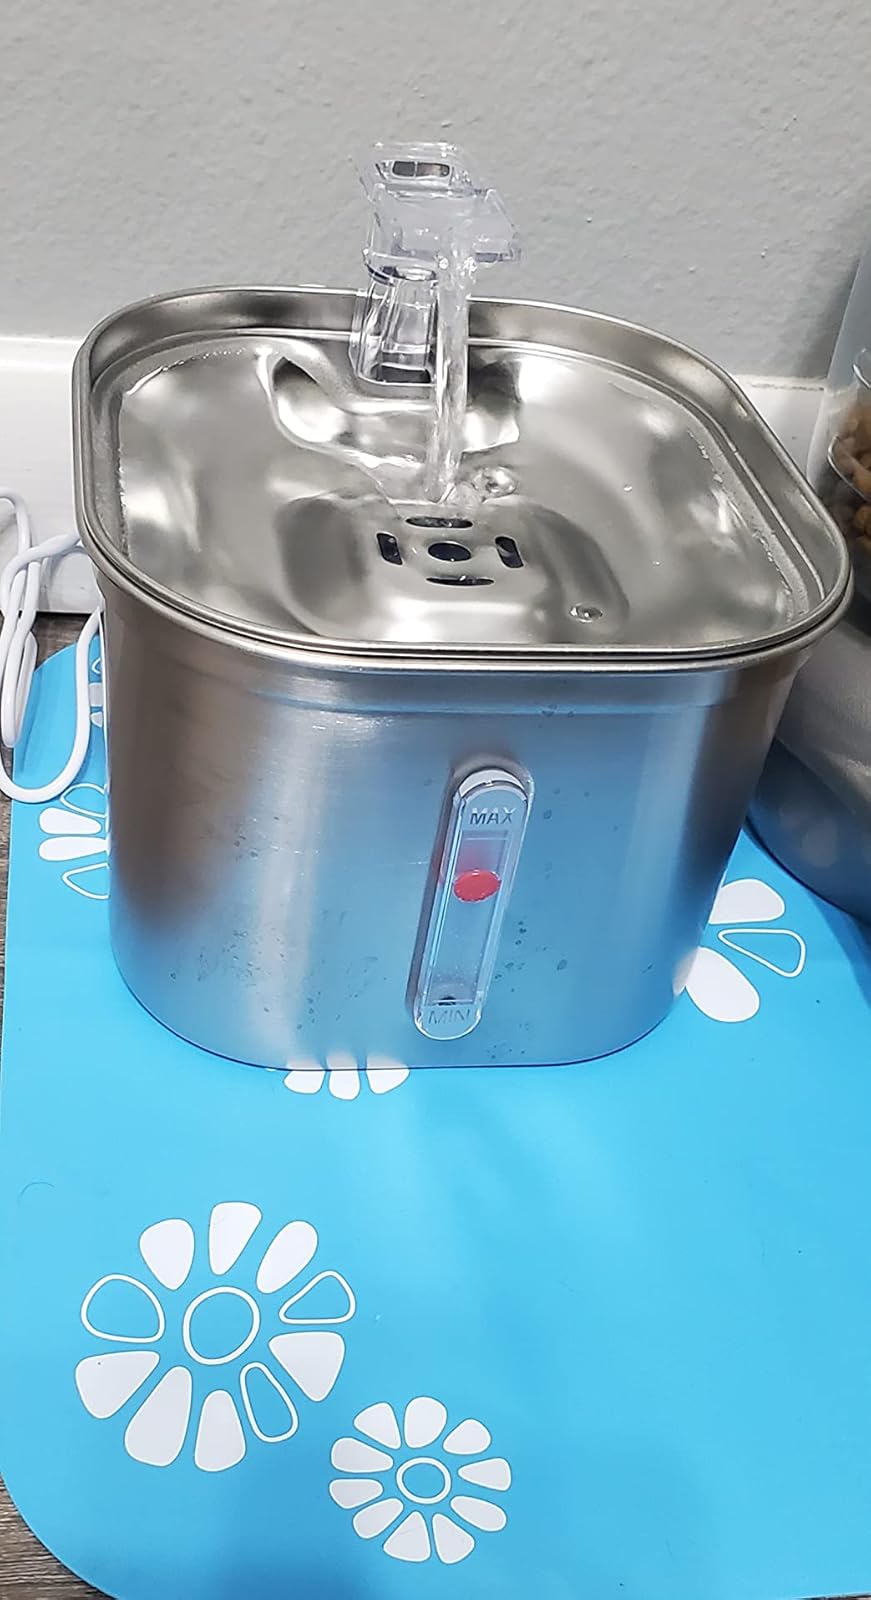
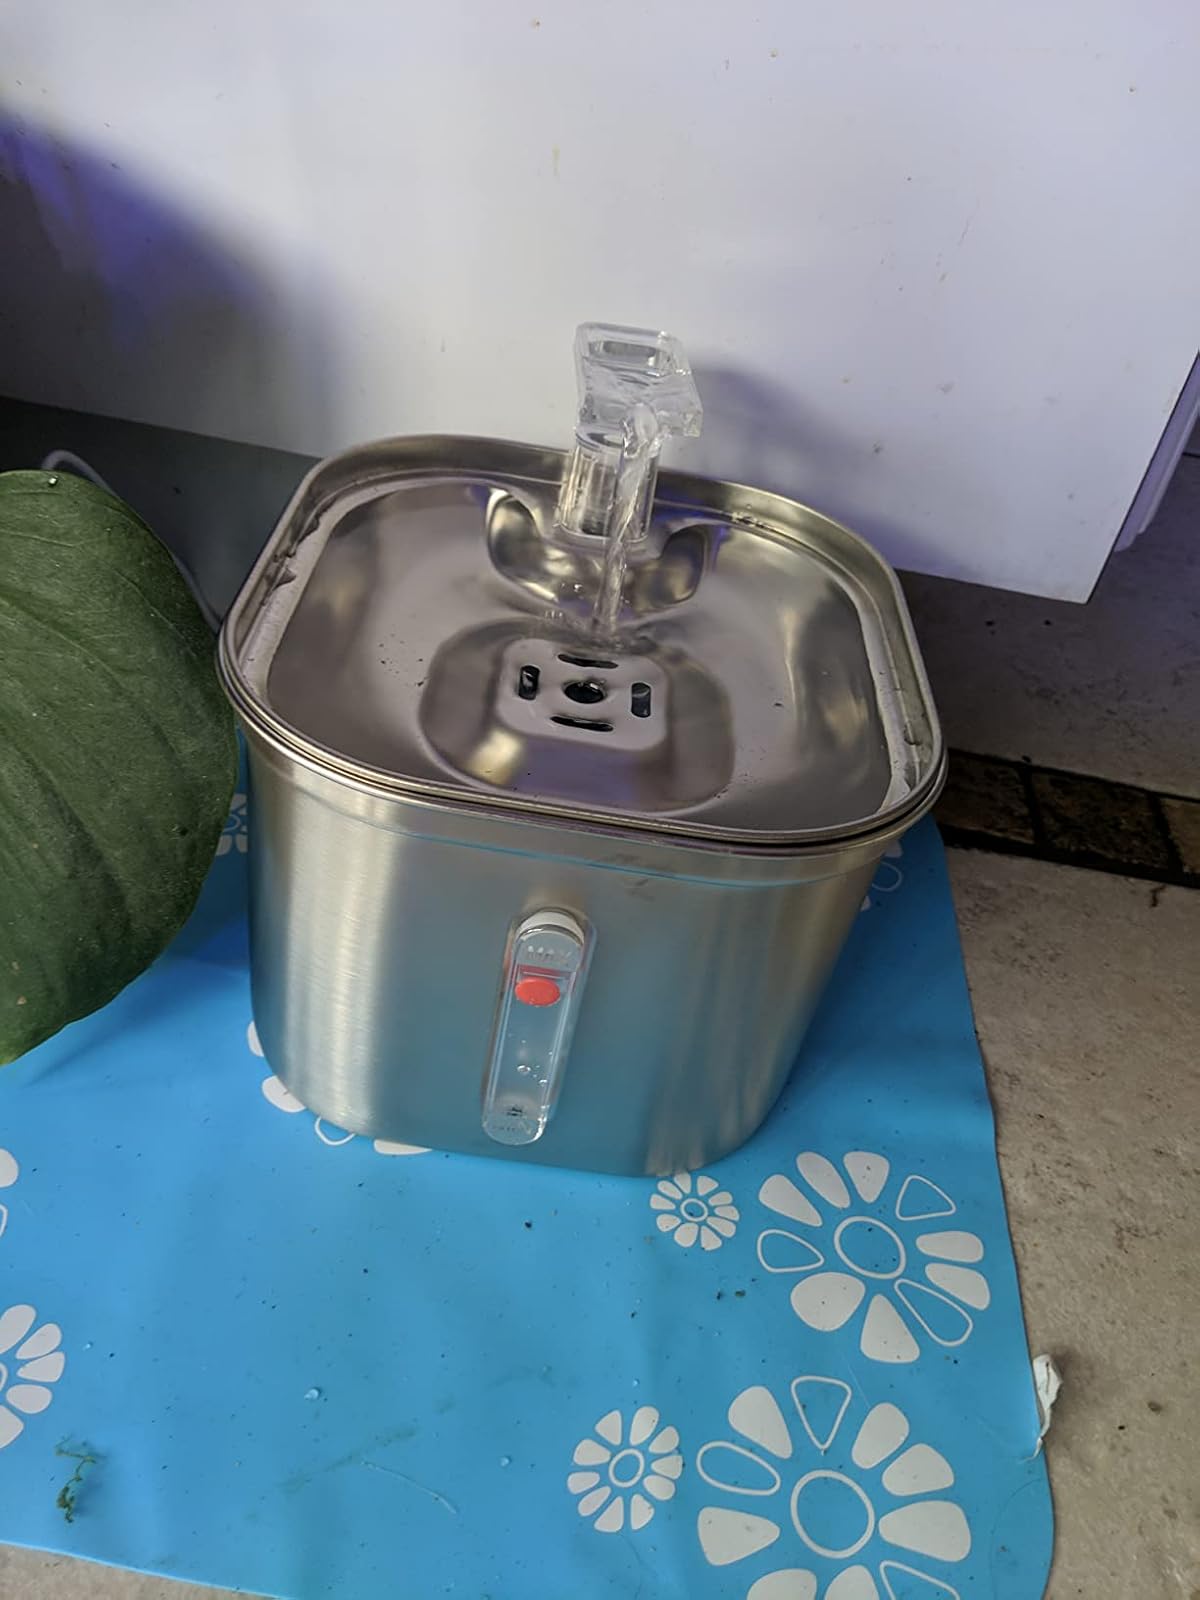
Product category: items_bowl
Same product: yes